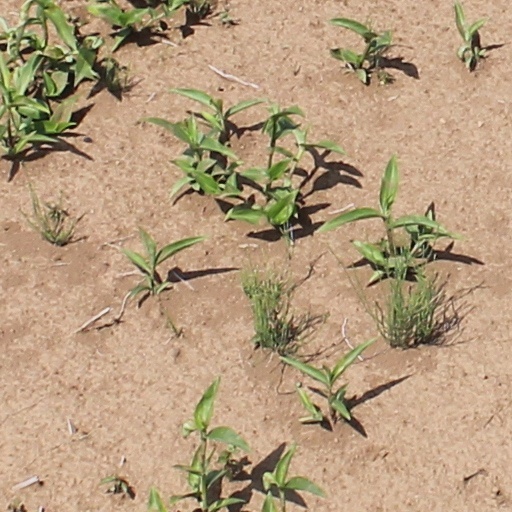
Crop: wheat